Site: brandenburg
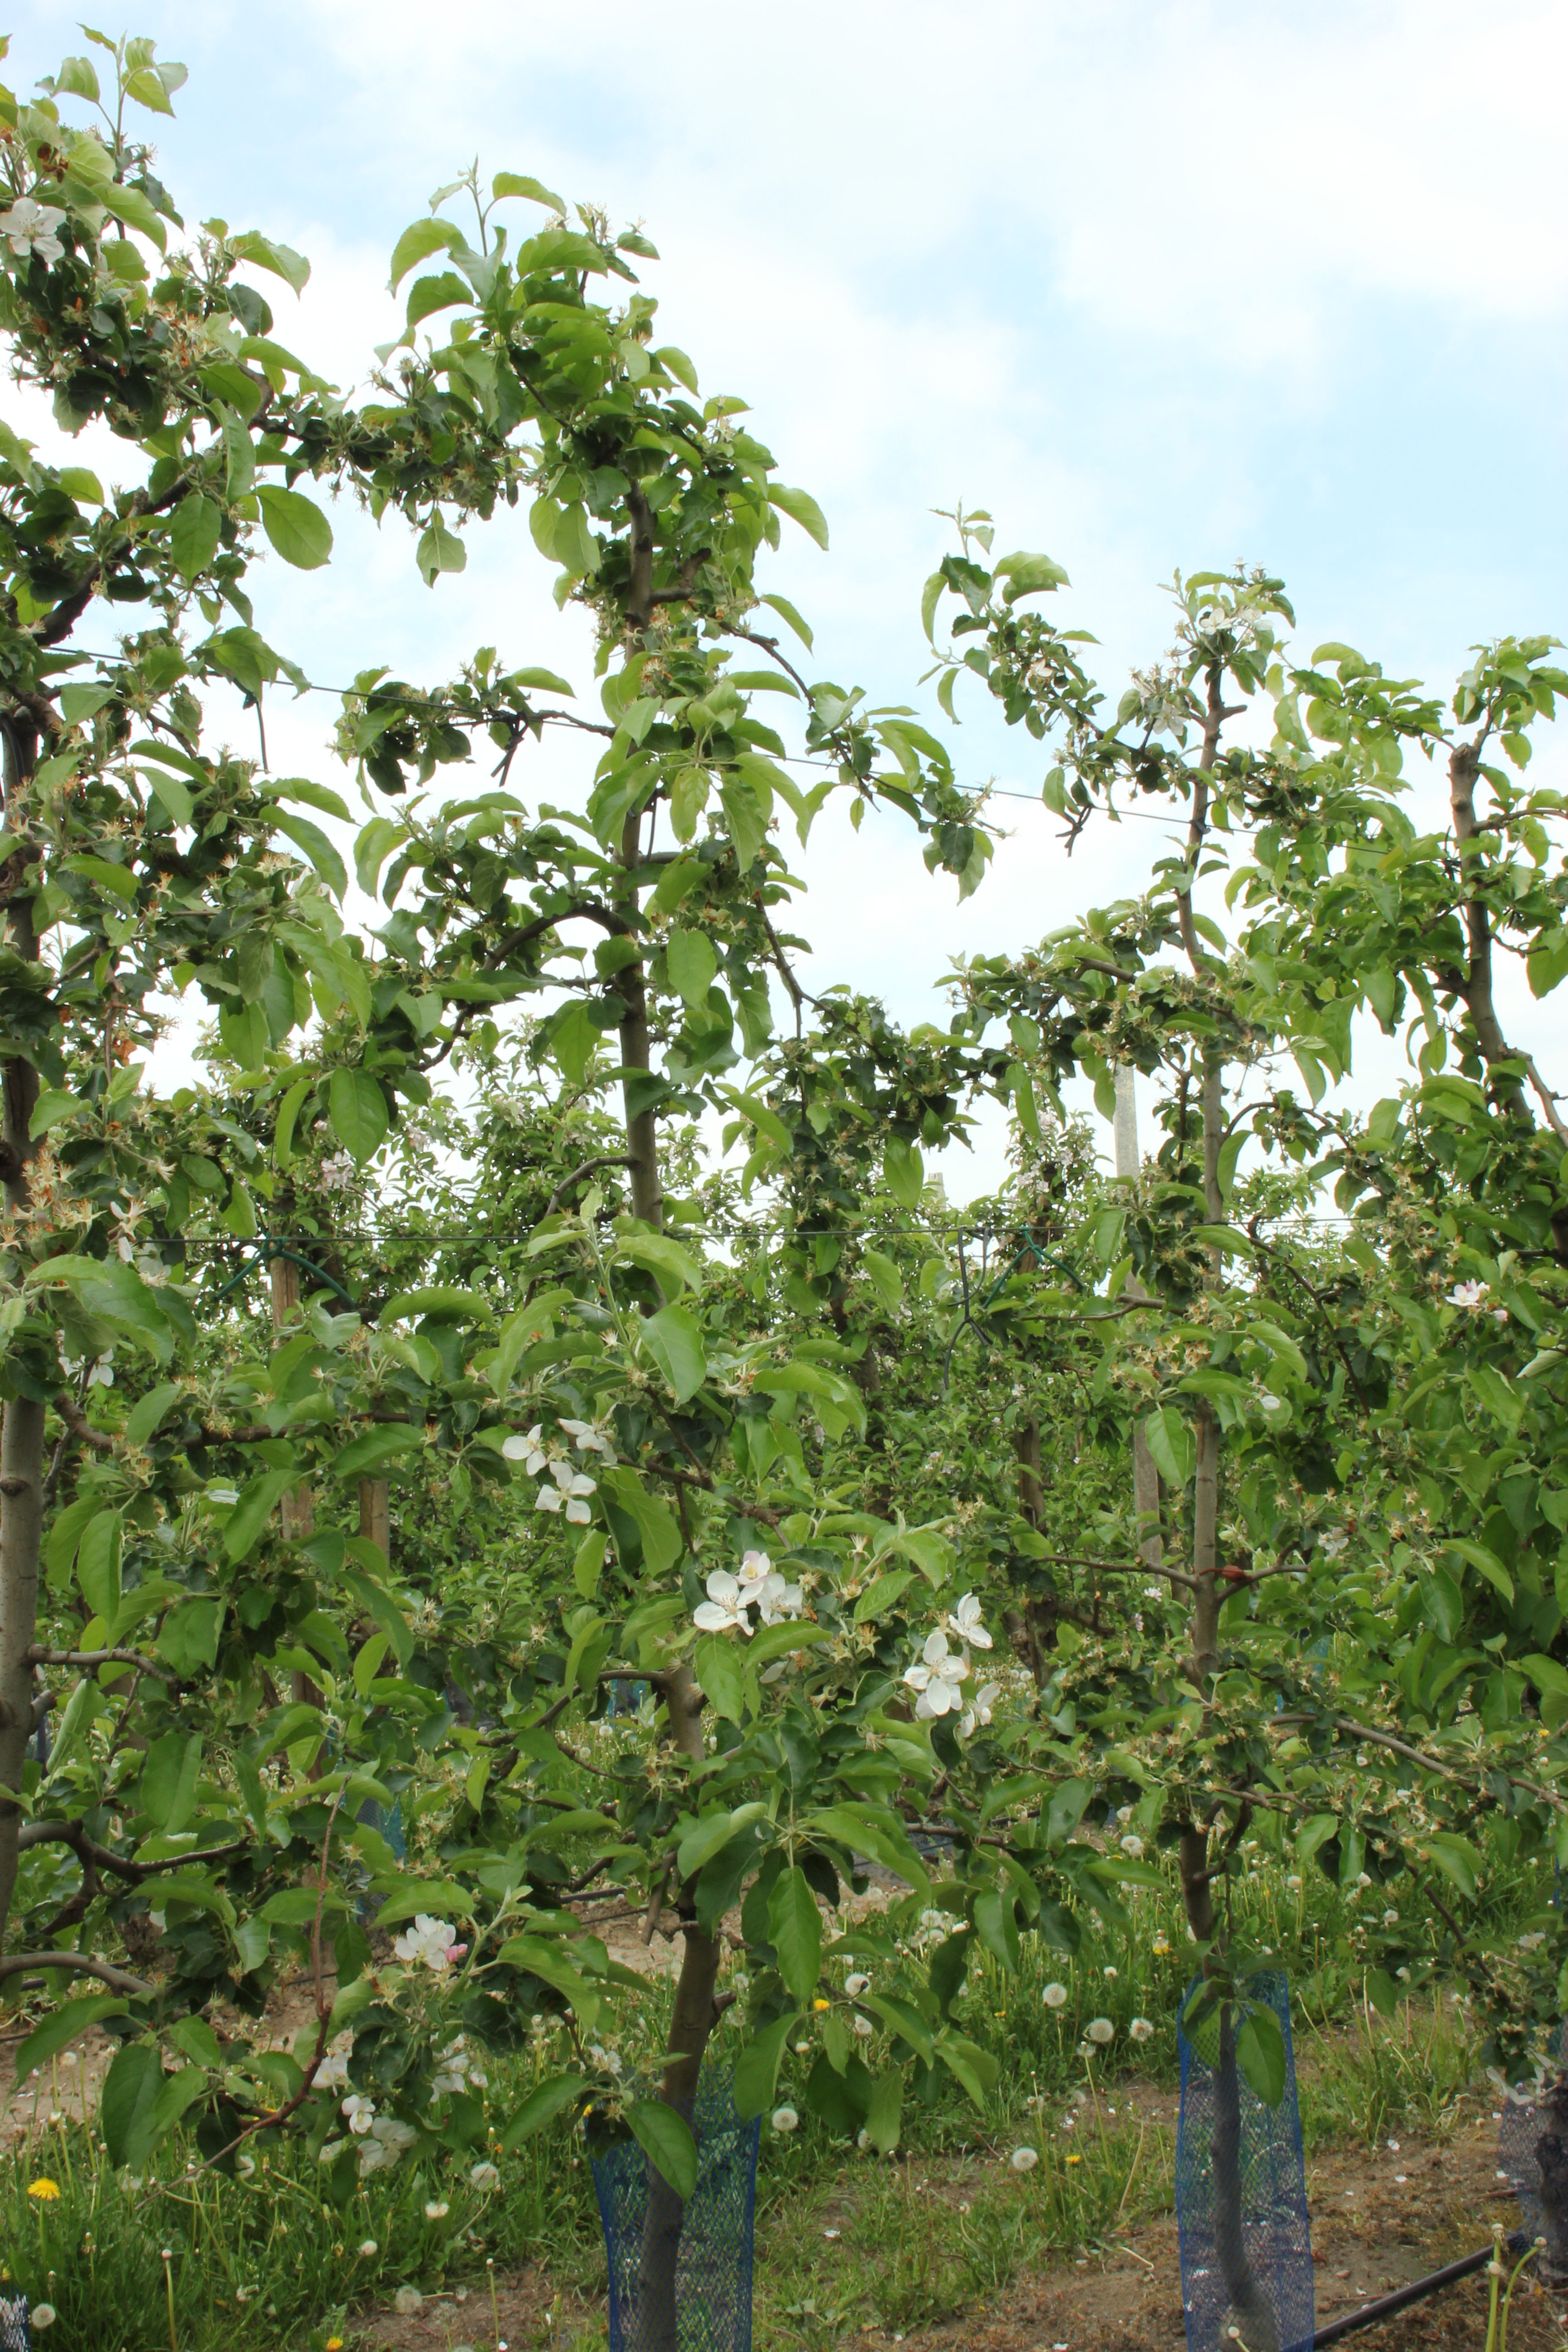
Growth stage (BBCH 67): Flowering